Bert Fishwick

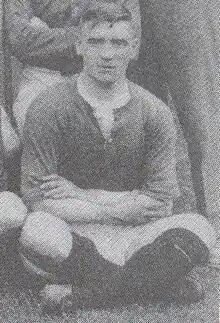
Fishwick in 1929

Albert Edward Fishwick (1899–1961) was an English footballer. He scored 61 goals in 188 league games in a ten-year career in the Football League, playing for Plymouth Argyle, Blackpool, Port Vale, and Tranmere Rovers. He helped Vale to the Third Division North title in 1929–30.